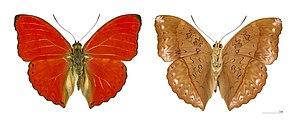
Cymothoe est un genre de lépidoptères de la famille des Nymphalidae, de la sous-famille des Limenitidinae et de la tribu des Limenitidini.